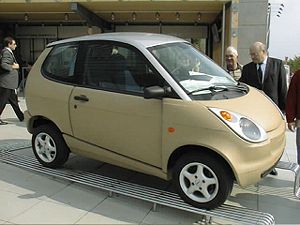
Elkøretøj
En Think elbil.
Et elkøretøj er et køretøj, der kører på elektricitet og som derfor er meget støjfrie.